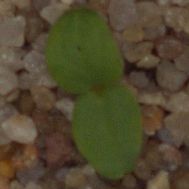
Label: cleavers